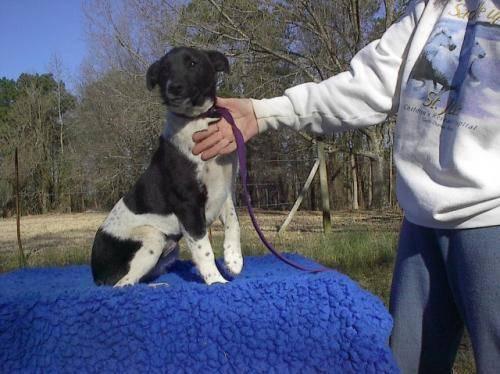
dog